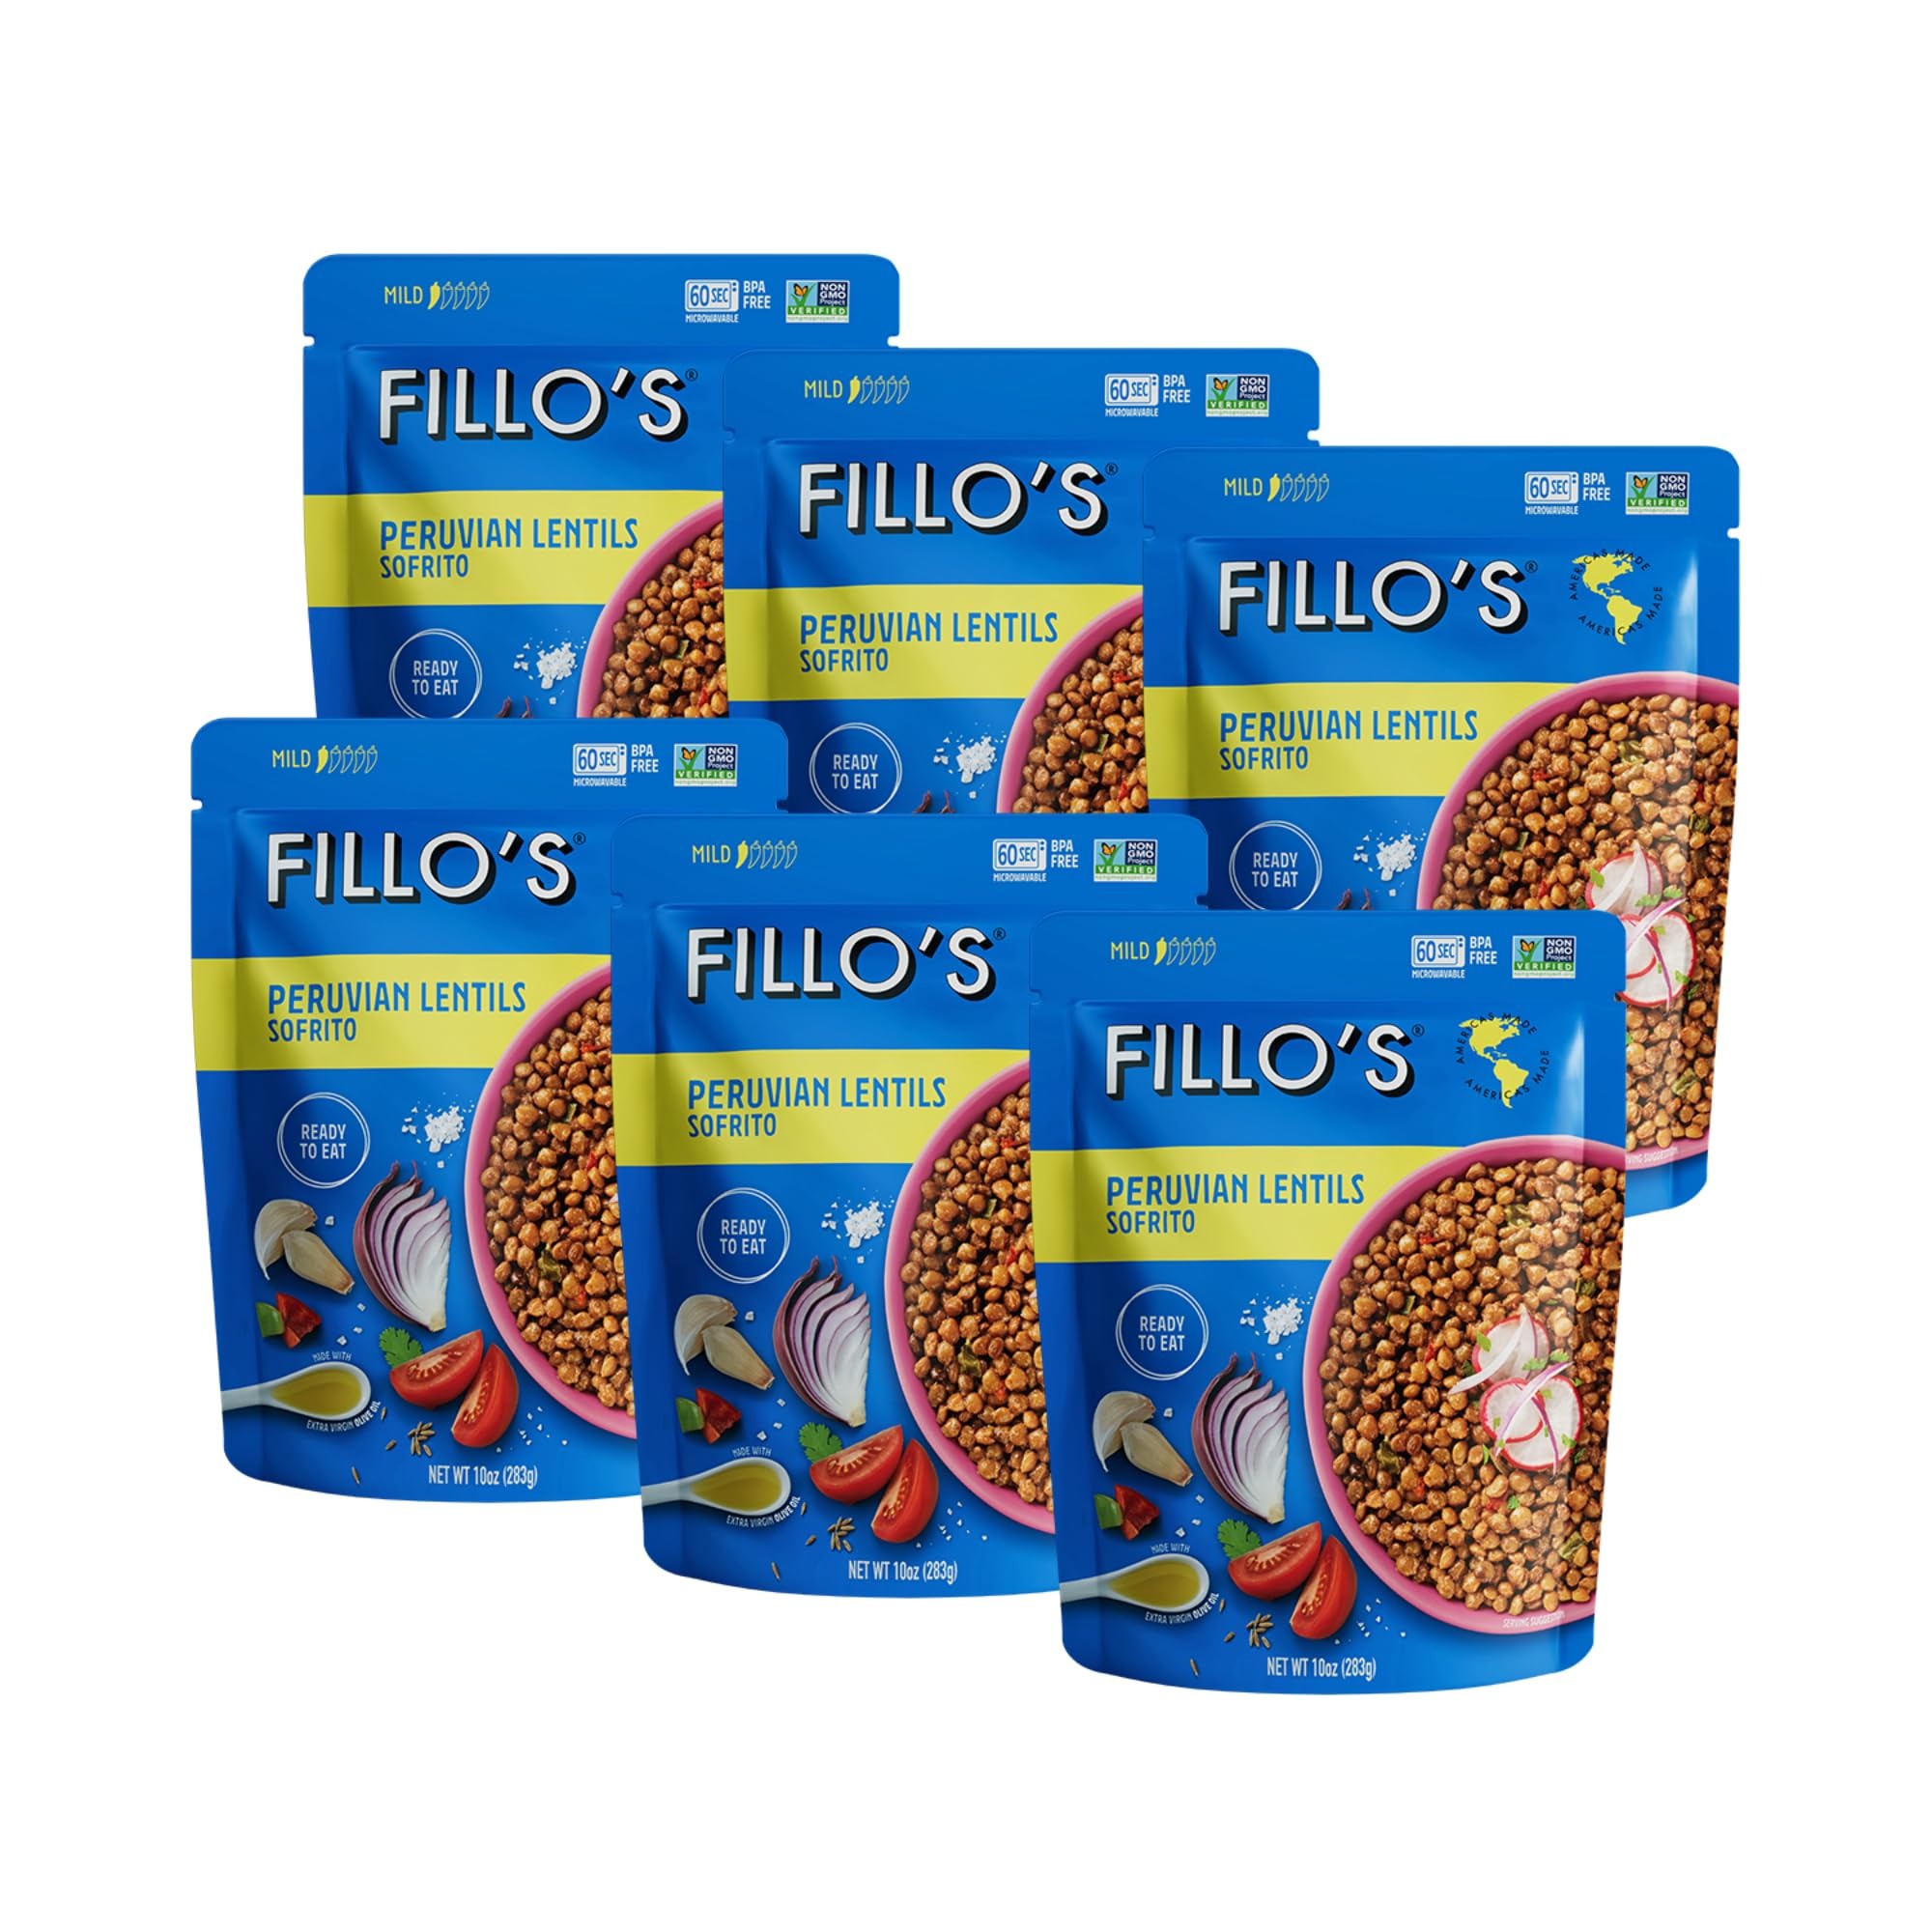
Item Name: Fillo's Peruvian Lentils Beans And Sofrito, Non GMO, Vegan, 10 Ounces (Pack Of 6)
Bullet Point: Fillo's Peruvian Lentils Beans And Sofrito, Non GMO, Vegan, 10 Ounces (Pack Of 6)
Value: 60.0
Unit: Ounce

Price: 20.57